Describe the emotion expressed in this image:  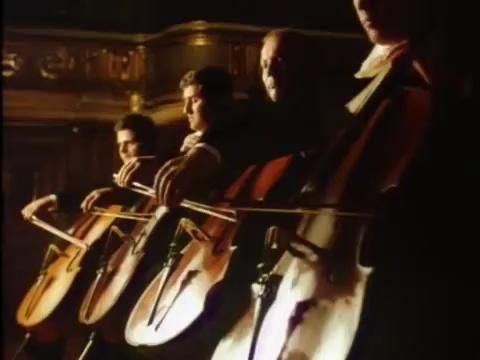
This person displays Suffering, valence and arousal with low intensity.